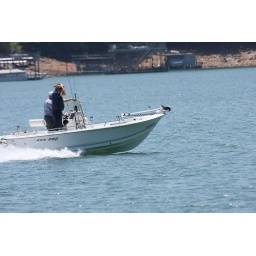
After releasing the boat in tow, back home as fast as it will go